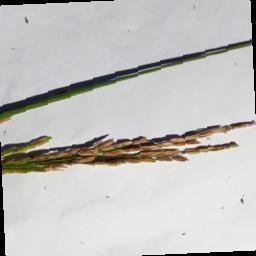
Label: Rice___Neck_Blast